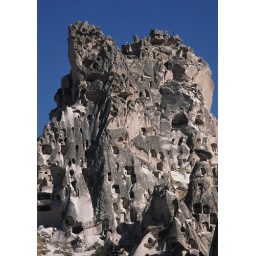
Cave dwellings carved into the rock face of mountains of Goreme Valley in Cappadocia, Turkey.